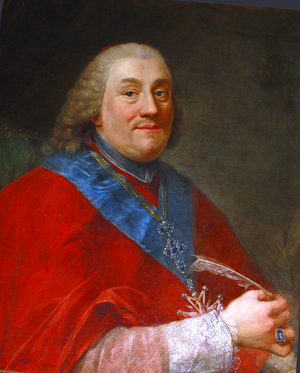
Les archevêques de l'archidiocèse de Gniezno sont primats de Pologne depuis 1418. Ils ont aussi servi comme interrex dans la République des Deux Nations.